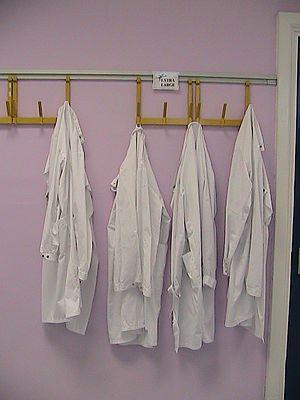
Une blouse est un vêtement qui se porte par-dessus les autres pour les protéger. Elle couvre les épaules, le dos et le torse mais ne descend pas plus bas que le genou pour une commodité de mouvement. Elle s'ouvre sur le devant, le côté ou derrière par une boutonnière qui fait toute la longueur du vêtement pour faciliter l'enfilage. Les manches peuvent être longues ou courtes. Les poches sont généralement plaquées.